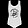
Label: T - shirt / top